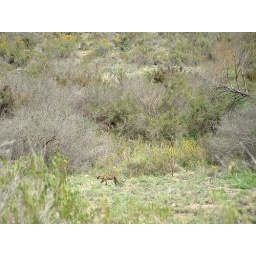
Spotted from the house in the field out the front.